Redback spider

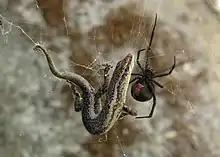
Female with a lizard it has captured

Redbacks usually prey on insects, but can capture larger animals that become entangled in the web, including trapdoor spiders, small lizards, and even on rare occasion snakes. One web was recorded as containing a dead mouse. The woodlouse ("Porcellio scaber") is a particularly common food item. Developing spiderlings need size-appropriate prey, and laboratory studies show that they are willing to consume common fruit flies ("Drosophila melanogaster"), mealworm larvae ("Tenebrio molitor"), muscoid flies and early nymphs of cockroaches. Food scraps and lighting attract insect prey to areas of human activity, which brings the redbacks. Once alerted to a creature becoming ensnared in a trap line, the redback advances to around a leg's length from its target, touching it and squirting a liquid glutinous silk over it to immobilise it. It then bites its victim repeatedly on the head, body and leg joints and wraps it in sticky and dry silk. Unlike other spiders, it does not rotate its prey while wrapping in silk, but like other spiders, it then injects a venom that liquefies its victim's innards. Once it has trussed the prey, the redback takes it to its retreat and begins sucking out the liquefied insides, generally 5 to 20 minutes after first attacking it. Redback spiders do not usually drink, except when starved.